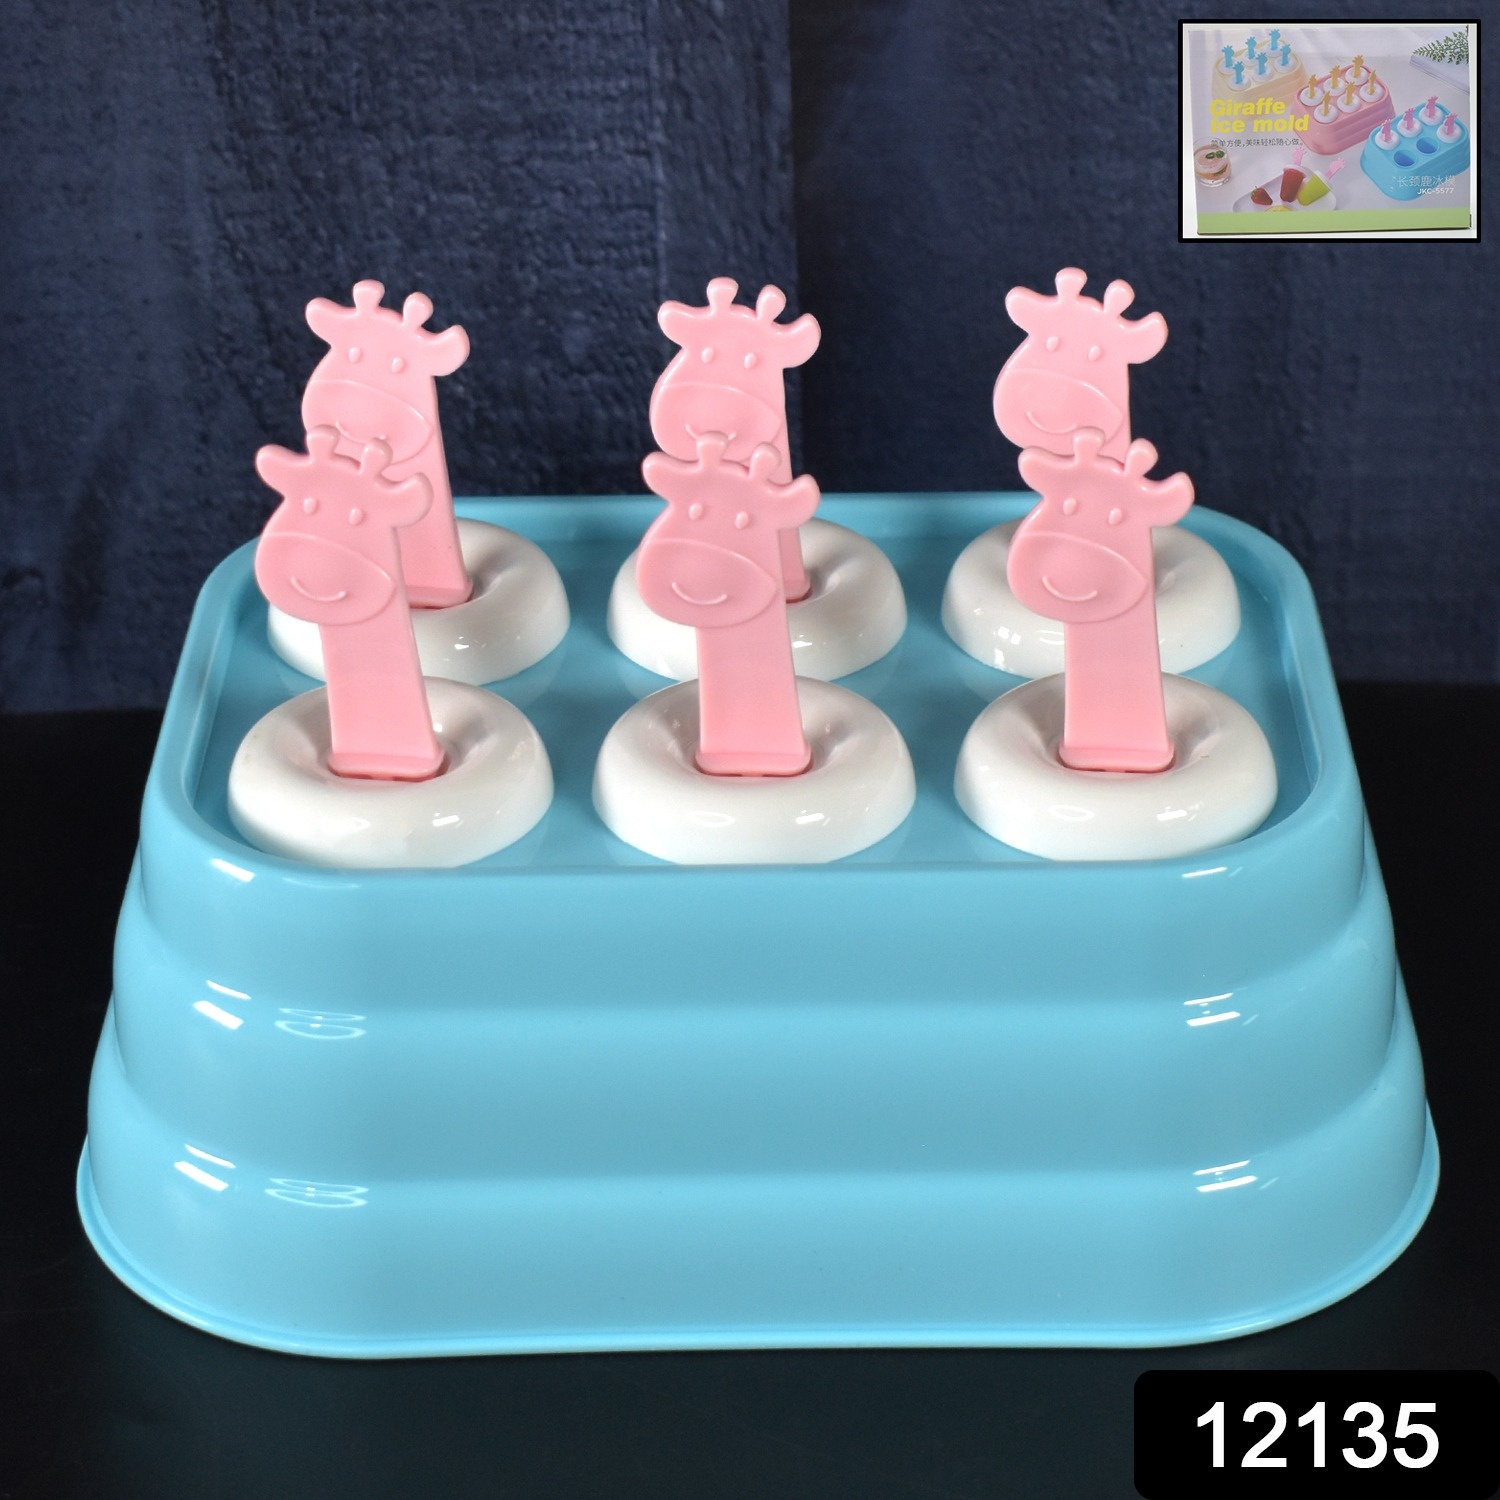
6 Cavity Popsicle Molds Plastic Giraffe Shape Ice Moulds (1 Pc)
Brand: Wukusy
6 Cavity Popsicle Molds Plastic Giraffe shape Ice Moulds, 6 Cells DIY Popsicle Ice Cube Molds Maker Ice Cream Homemade for Adults, Ice Tray Candy Maker Popsicle Kulfi Maker Mould (1 Pc) Description :- Don't need an ice cream making machine to prepare frozen ice cream, It is very easy to making ice cream, just fill the molds, maker with the required ingredients and keep it in the freezer, this mold, maker prepares 6 key type ice candies, creams at a time Food Grade & BPA Free material. Because for us, your health is the most important requirement. This feature also helps reduce waste with an eco-friendly, reusable design. Truly healthier treats popsicle molds design keeps your family safe from toxins, every frozen treat can be perfectly catered to your family's tastes. It is an excellent gift for your friend or little kid. Easy and Neat: Larger capacity mold holds. Base keeps pop molds secure from tips and spills in the freezer. This popsicle molds BPA-free easily pops out once frozen. Thanks to the lids’ no-click closing system, the popsicles are easy to remove 【Widely used】Enjoy DIY, it is the best choice for family gatherings and children's gatherings. Unleash your imagination and make special popsicles with juice, puree, yogurt, gelatin, fruit, ice cream, pudding, jam and jelly. While enjoying the results of DIY, it can improve children's hands-on ability. Dimension :- Volu. Weight (Gm) :- 430 Product Weight (Gm) :- 208 Ship Weight (Gm) :- 430 Length (Cm) :- 20 Breadth (Cm) :- 15 Height (Cm) :- 7
Category: Home & Garden > Kitchen & Dining > Kitchen Appliance Accessories > Ice Crusher & Shaver Accessories > Ice Molds